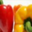
Label: sweet_pepper